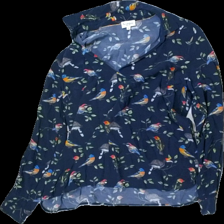
View: front
Type: Shirt
Category: Ladies
Brand: Bondelid
Colors: Blue, Green, Red, Multicolor
Material: 100% viscose
Pattern: Other
Cut: Regular
Size: S
Season: All
Price range: 50-100
Recommended usage: Reuse